Joe Glenton

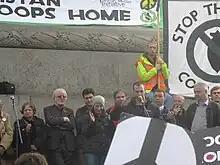
Glenton addressing Troops Out of Afghanistan in London in October 2009

Glenton stated that after fourteen armed forces members were killed in an aircrash in 2006 and having to carry the deceased's coffins by forklift, he was left disillusioned by the war in Afghanistan. Consultant psychiatrist Lars Davidsson suggested that PTSD from events in Glenton's Afghanistan tour may have contributed to his decision to desert.